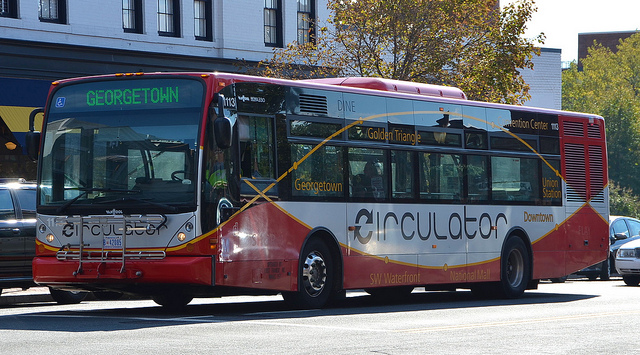
A city bus driving down the street to georgetown

A public bus traveling down a city street.

The large city bus has been painted orange and white.

A large public bus sits in traffic on a busy street.

A red and white bus driving on the street